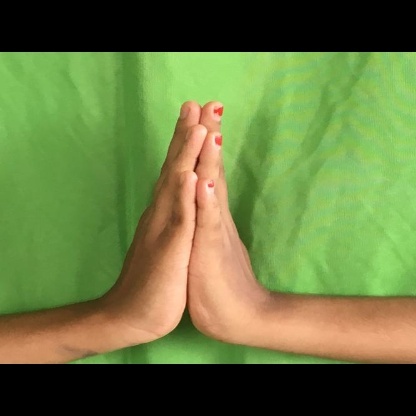
Mudra: Anjali